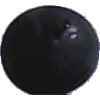
Label: Grape Blue 1